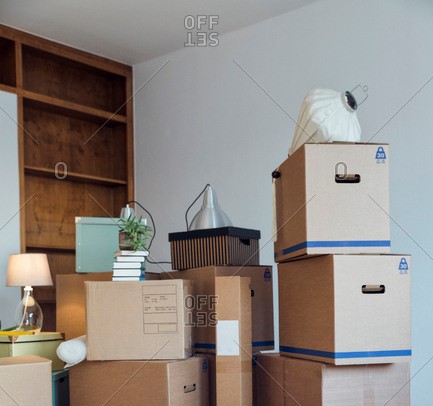
Label: cardboard